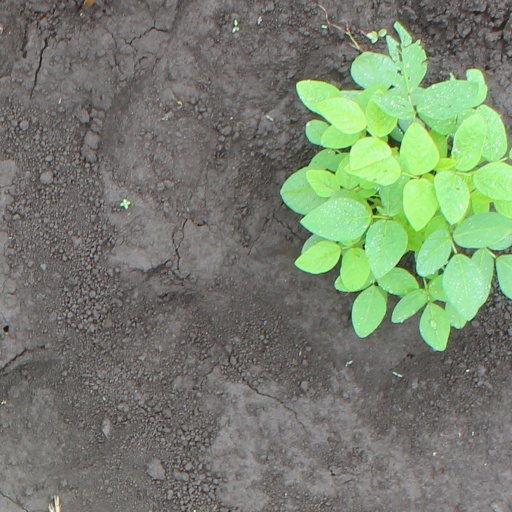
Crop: soybean